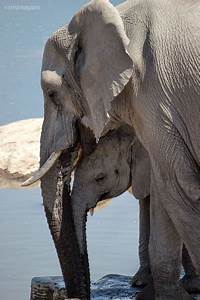
Label: elefante